Battle of Neerwinden (1793)

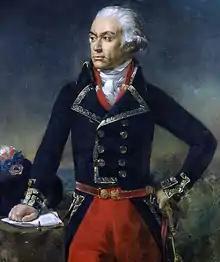
Charles Dumouriez

Dumouriez had an opportunity to drive the Austrians from the west bank of the Rhine in conjunction with the "Army of the Center". Instead he pursued a pet project of his, the invasion of the Dutch Republic. He hoped to go to war with the Dutch while keeping the Kingdom of Great Britain neutral. But the French government forced his hand, declaring war on Great Britain on 1 February 1793 and ordering him to overrun the Dutch Republic. Dumouriez undertook the invasion with 15,000 infantry and 1,000 cavalry, soon reinforced. Leaving Miranda to besiege Maastricht, covered by Valence's army and Harville's corps, Dumouriez pushed north. At this time the "Army of the North" counted 18,322 men, the "Army of Belgium" numbered 30,197, the "Army of the Ardennes" consisted of 23,479 soldiers, Harville's corps was 12,051 strong, the "Army of Holland" had 23,244 troops and there were 15,000 men in Belgian garrisons. All told, the strength of the French army in the Low Countries was 122,293 men. The French army became overconfident, believing itself invincible. Meanwhile, the National Convention was riven by bitter political struggles between the moderate Girondists and the extreme Jacobins. During this period the army supply system fell apart through neglect.